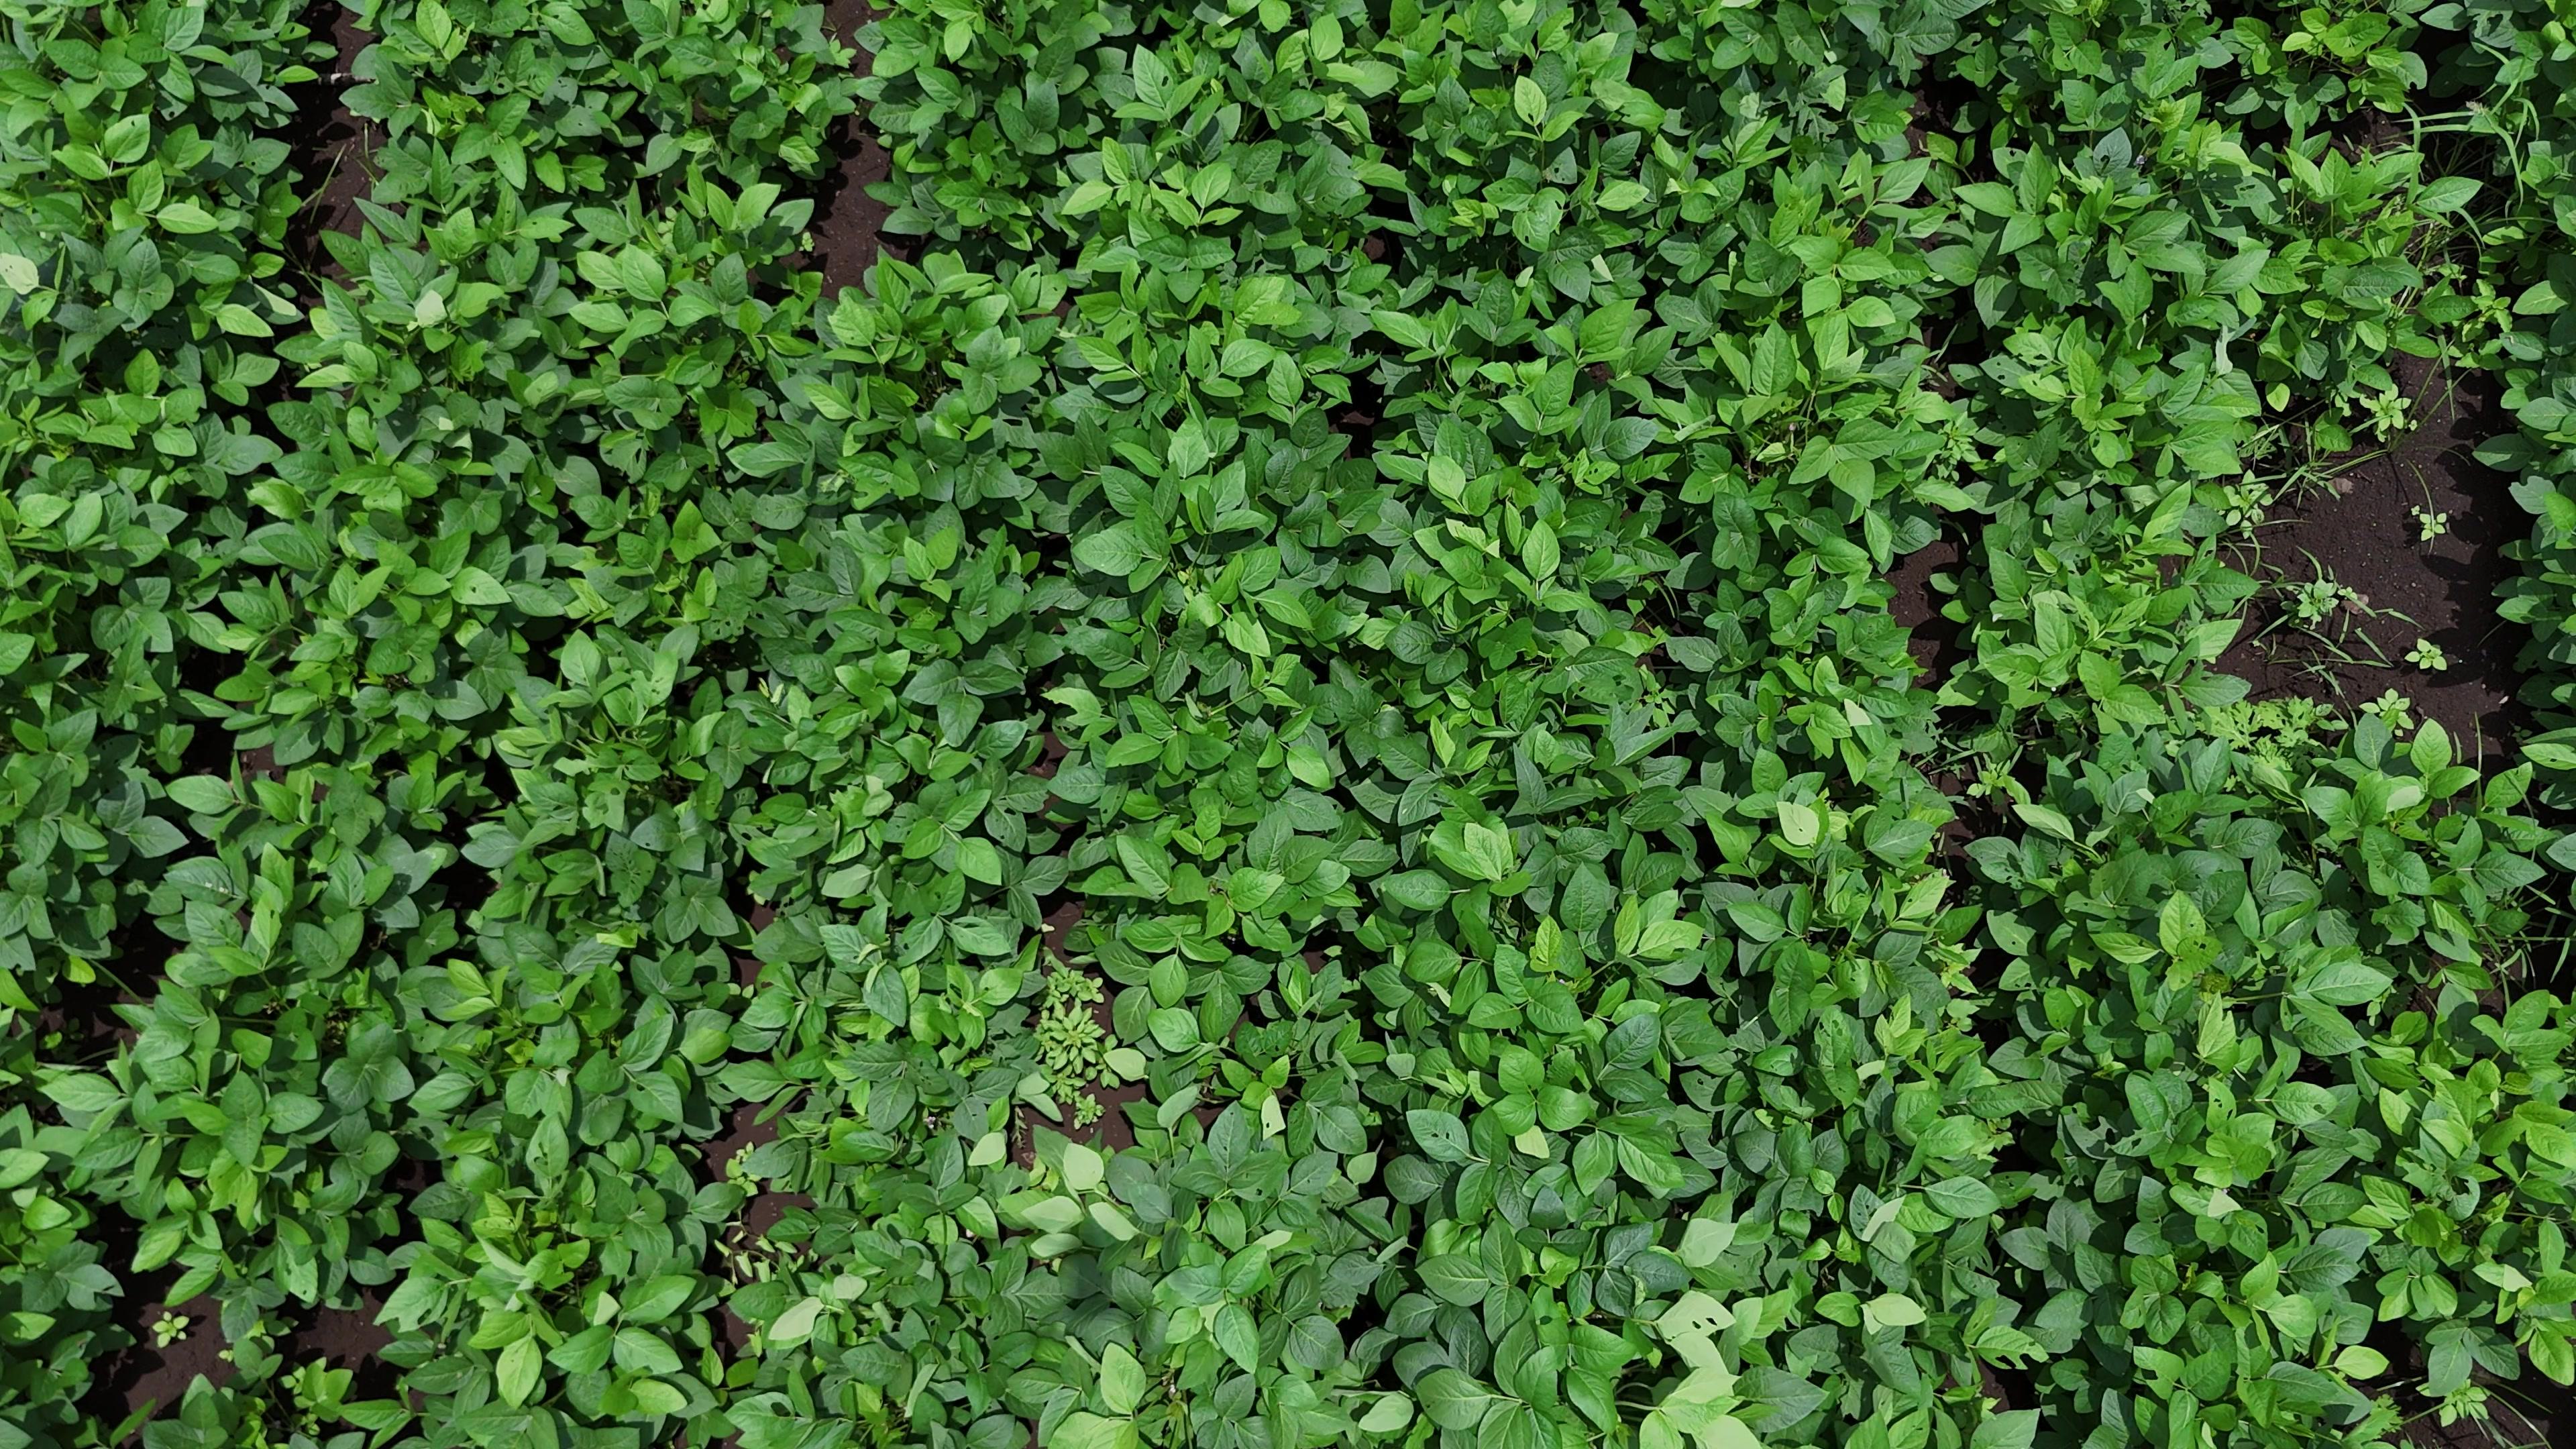
Label: Healthy